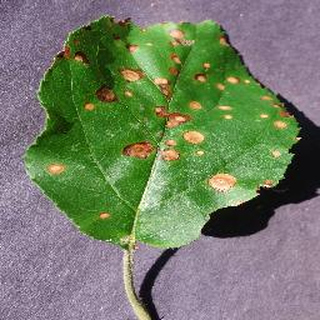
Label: apple_black_rot